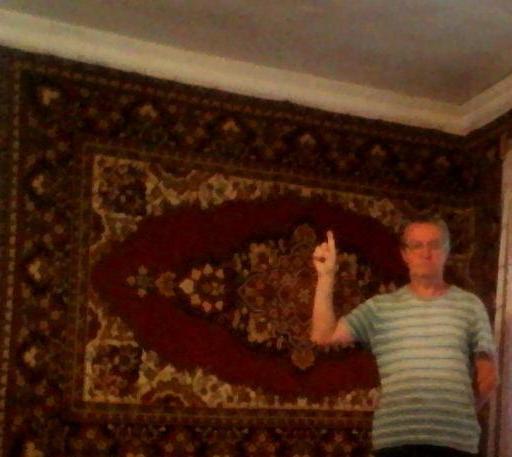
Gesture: one